Ingrid Bergman

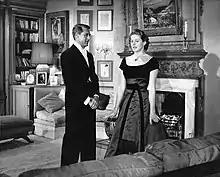
Grant and Bergman in "Indiscreet" (1958)

Recent assessments have been more positive. Reviewing the film in 2013 in conjunction with its DVD release as part of The Criterion Collection, Dave Kehr called the film "one of the pioneering works of modern European filmmaking." In an expansive analysis of the film, critic Fred Camper wrote of the drama,